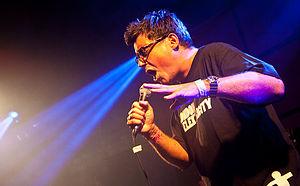
Tony Colman, alias London Elektricity, est un DJ, compositeur, producteur et musicien anglais de drum and bass, plus spécifiquement de liquid funk, un sous-genre de drum and bass. Il est le cofondateur du label Hospital Records, l’un des labels les plus connus du genre.
Voici une liste d'artistes de jungle et drum and bass triée alphabétiquement par nom d'artiste.